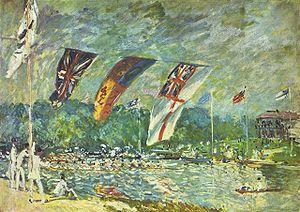
Une régate est une course de vitesse entre plusieurs bateaux, sur un parcours fermé. Le terme désigne généralement une compétition à la rame ou à la voile, mais il peut s'appliquer également aux bateaux à moteur.